Ernst Melsheimer

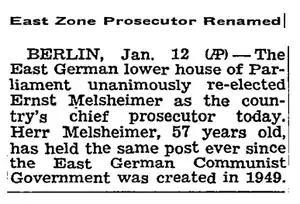
International publicity for the show trials which he conducted as state prosecutor gave Melsheimer a higher public profile in the west than East German legal officers might, under other circumstances, have expected. His reappointment as his country's Attorney general in January 1955 was even reported in "The New York Times" .

Ernst Melsheimer (9 April 1897 in Neunkirchen – 25 March 1960 in Berlin) was a German lawyer.